Winooski Falls Mill District

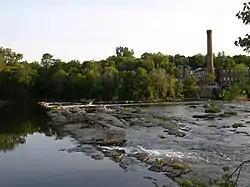
Chace Mill on the Winooski Falls

The Winooski Falls Mill District is located along the Winooski River in the cities of Winooski and Burlington, Vermont, in the United States of America. It encompasses a major industrial area that developed around two sets of falls on the river in the 19th century.